Our Last Crusade or the Rise of a New World

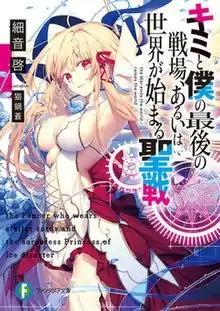
First light novel volume cover, featuring Aliceliese Lou Nebulis IX

, is a Japanese light novel series written by and illustrated by Ao Nekonabe. Fujimi Shobo, under Kadokawa Corporation, has published sixteen volumes and three short story collections since May 2017 under their Fujimi Fantasia Bunko label. A manga adaptation by Okama was serialized in Hakusensha's "Young Animal" magazine from May 2018 to March 2021. Both the light novel and manga are licensed in North America by Yen Press. An anime television series adaptation by Silver Link aired from October to December 2020. A second season by Silver Link and Studio Palette aired from July 2024 to June 2025.